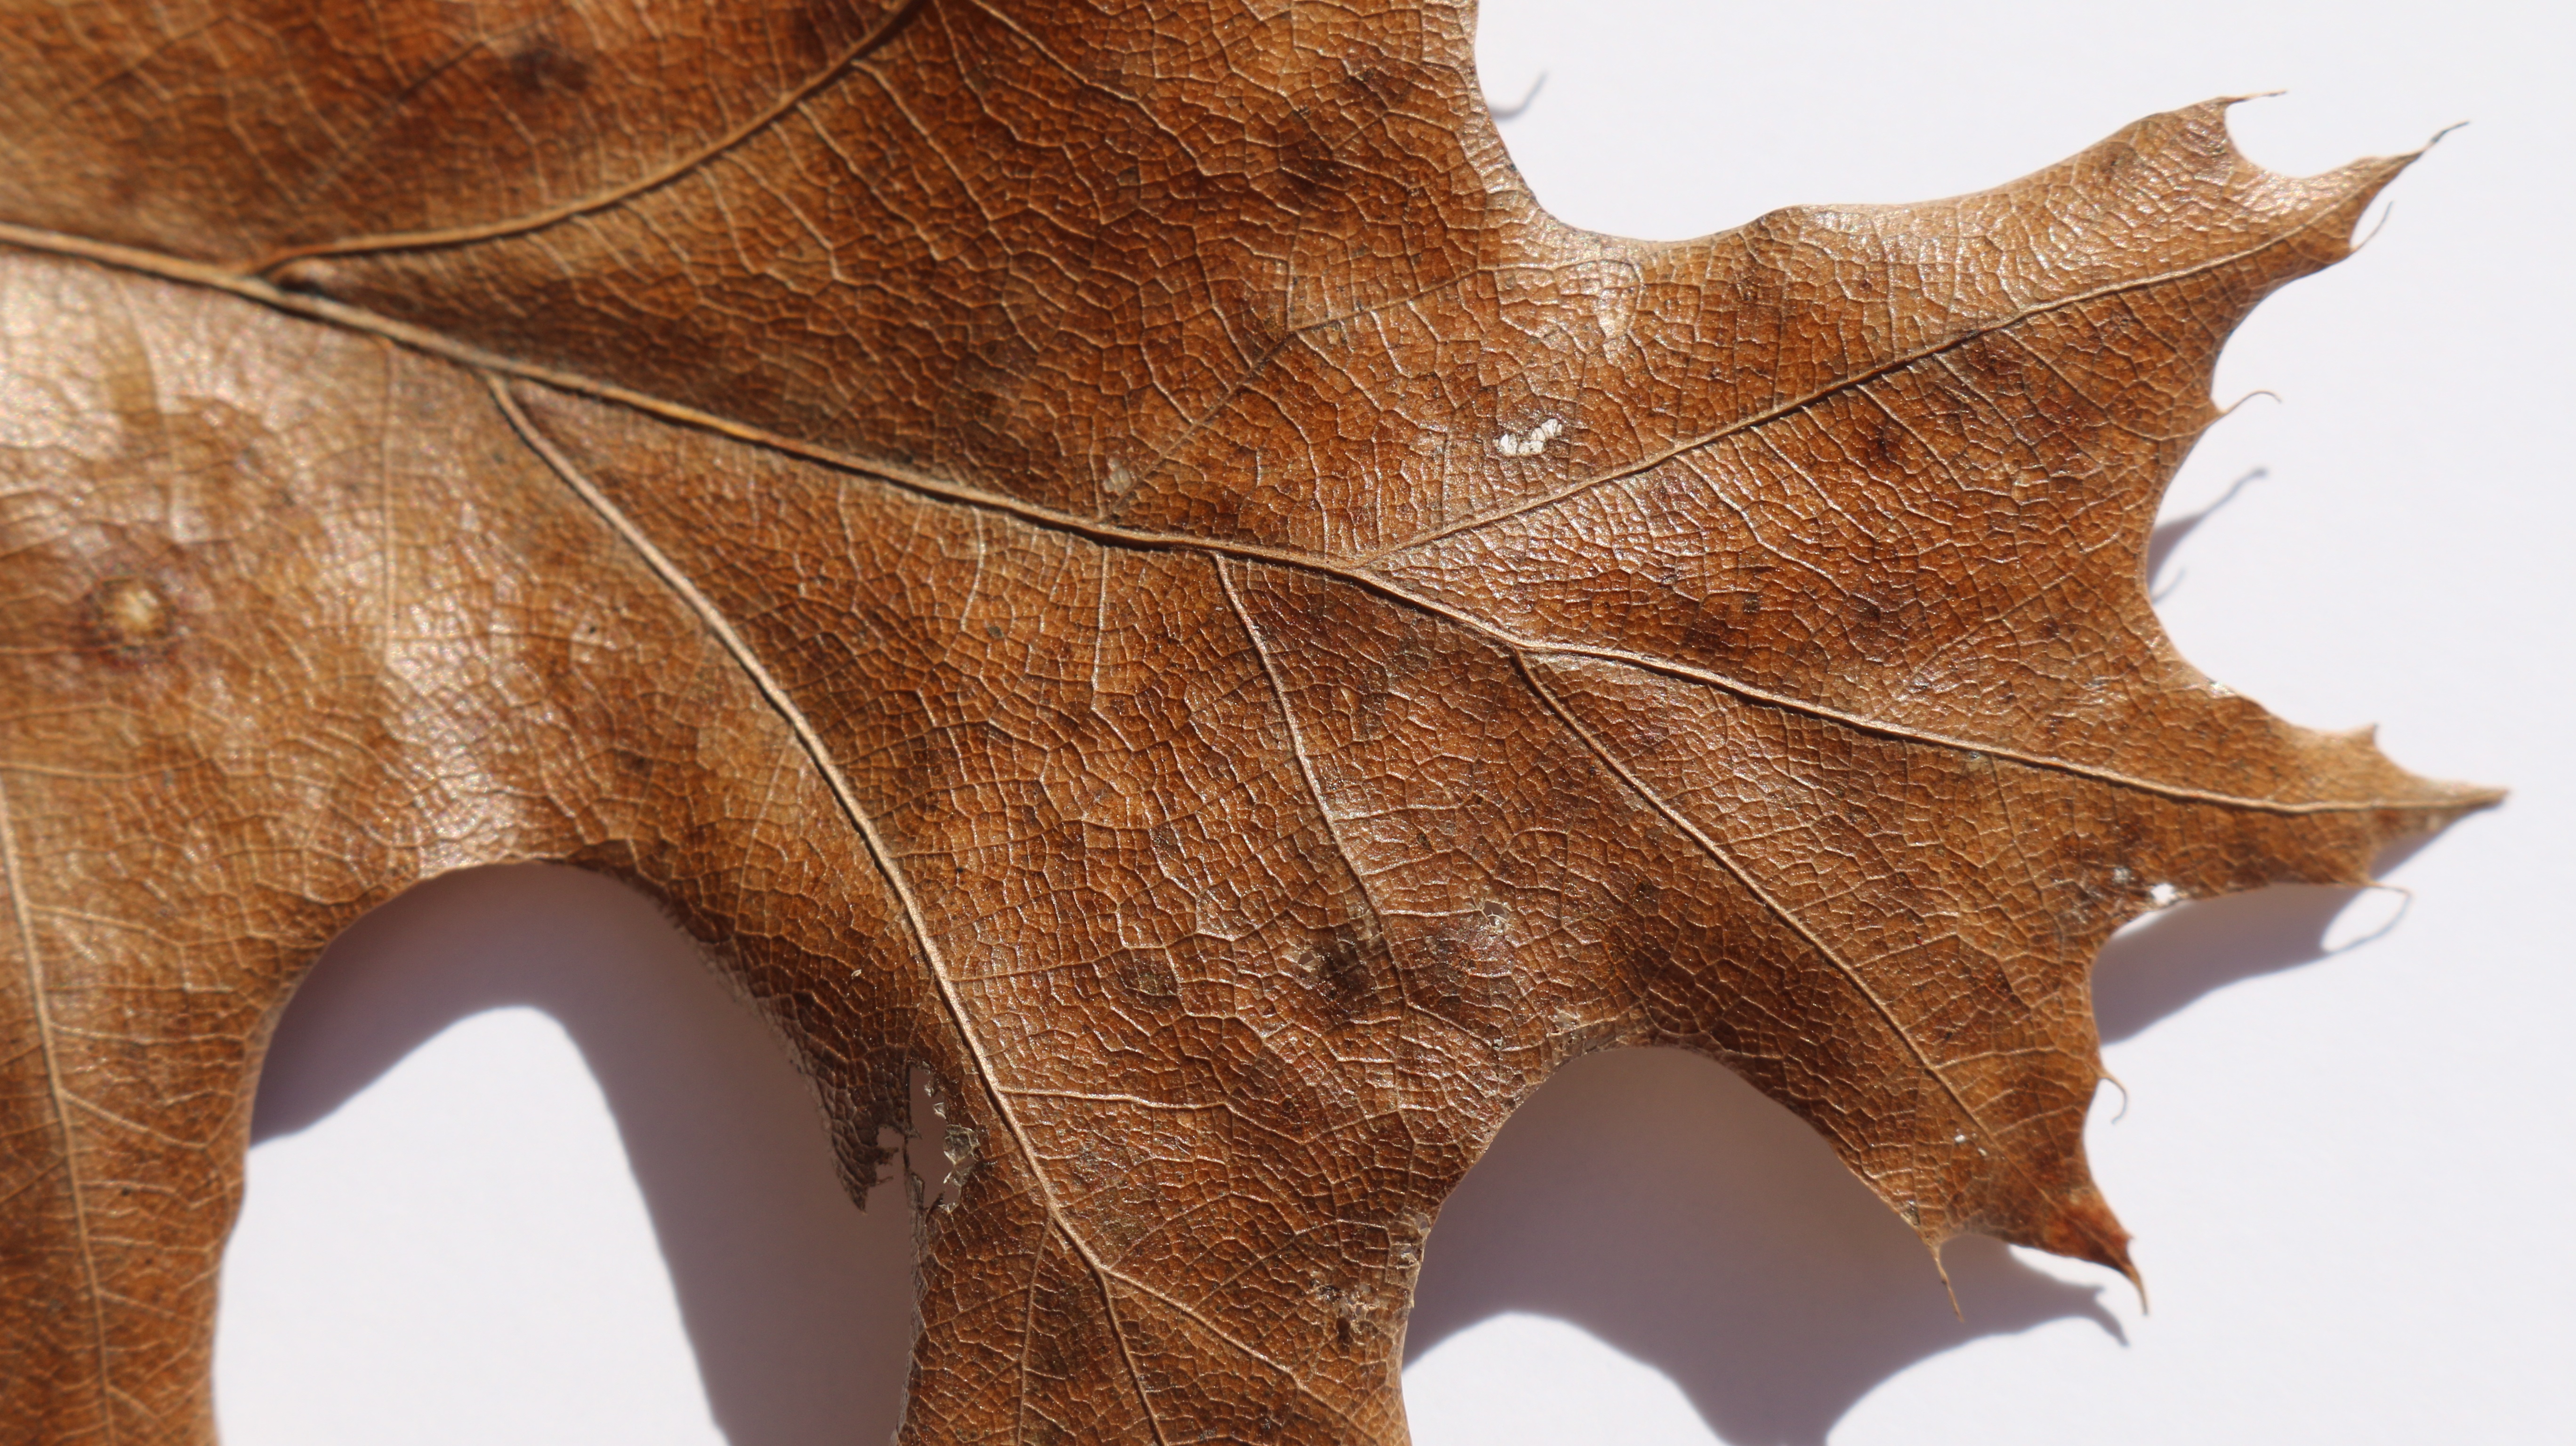
tree, nature, plant, wood, texture, leaf, fall, macro, brown, brown leaf, close up, leaves, leaf closeup